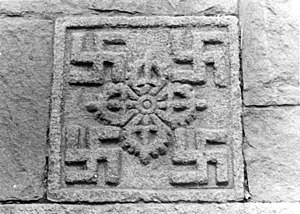
Svastika / Historie og udbredelse
"Svastika er et ligesidet kors med arme bøjet i rette vinkler – enten højre om eller venstre om. Ordet svastika er sammensat af ordet svasti = ""lykke"" og suffikset -ka, som samlet giver udtrykket: ""det som bringer lykke"". Symbolet er et tegn på gode forhåbninger og et af de ældste symboler hos alle folkeslag. Svastika er efter 2. verdenskrig mest kendt som hagekorset.